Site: brandenburg
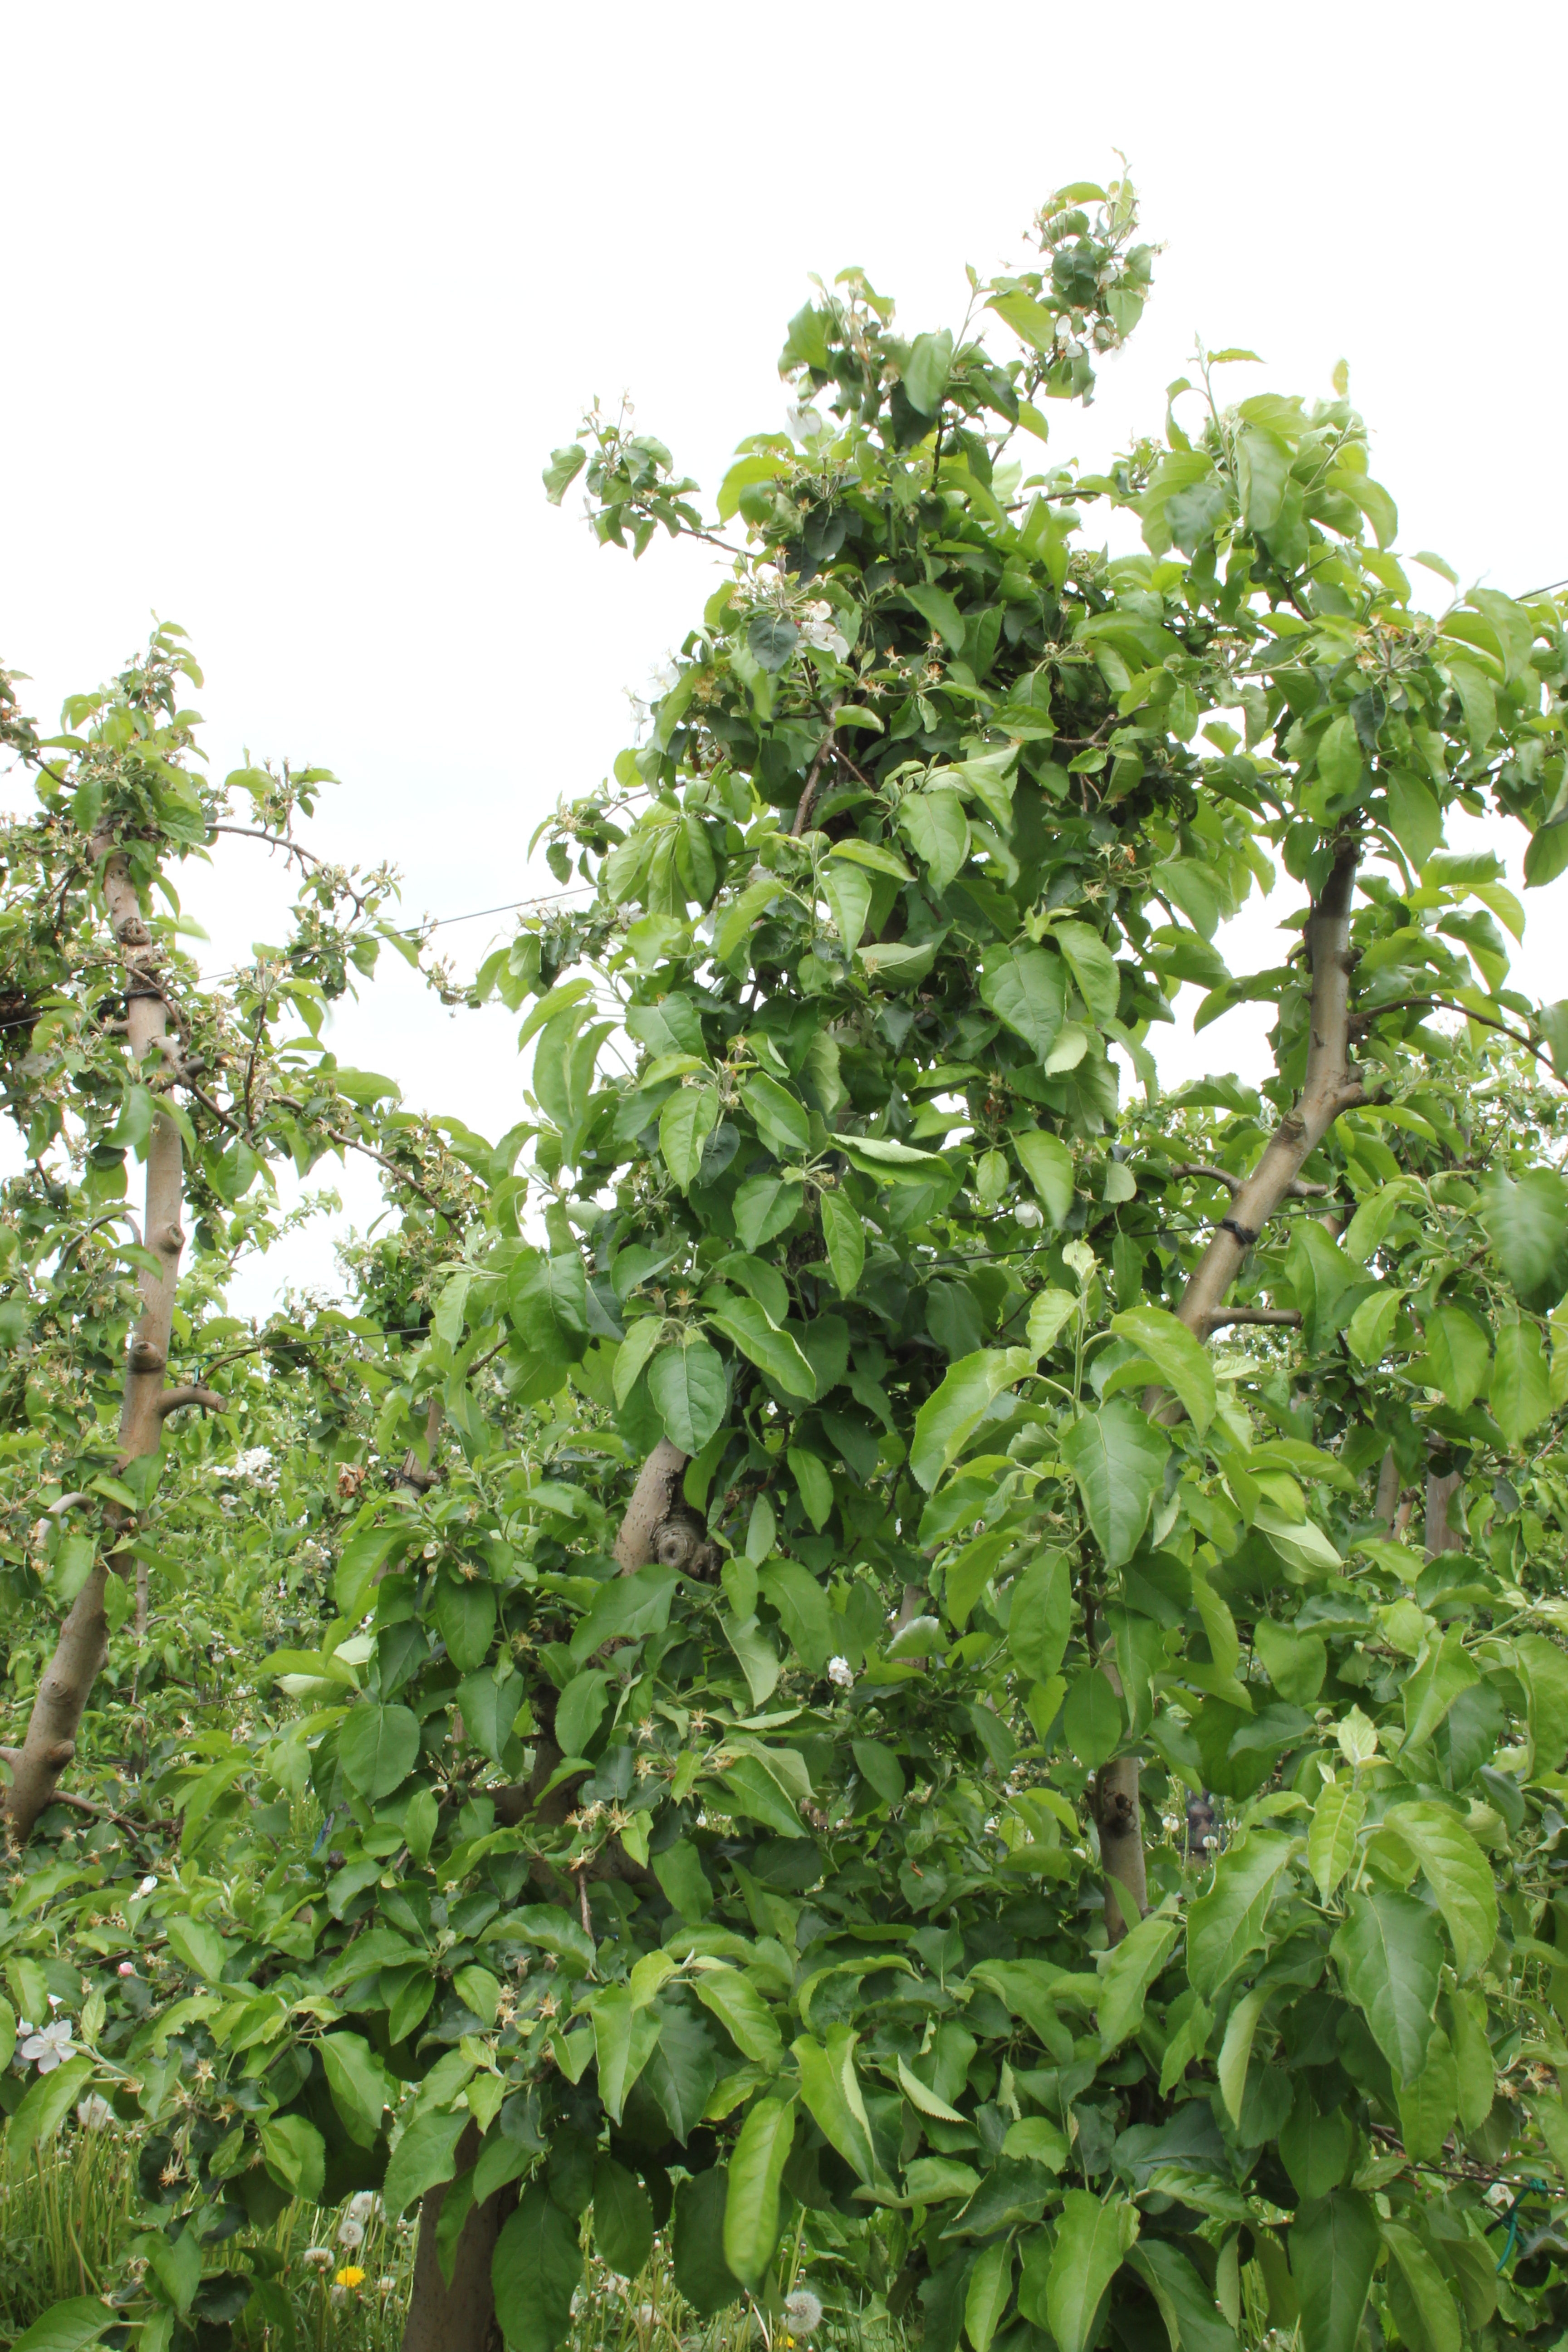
Growth stage (BBCH 67): Flowering